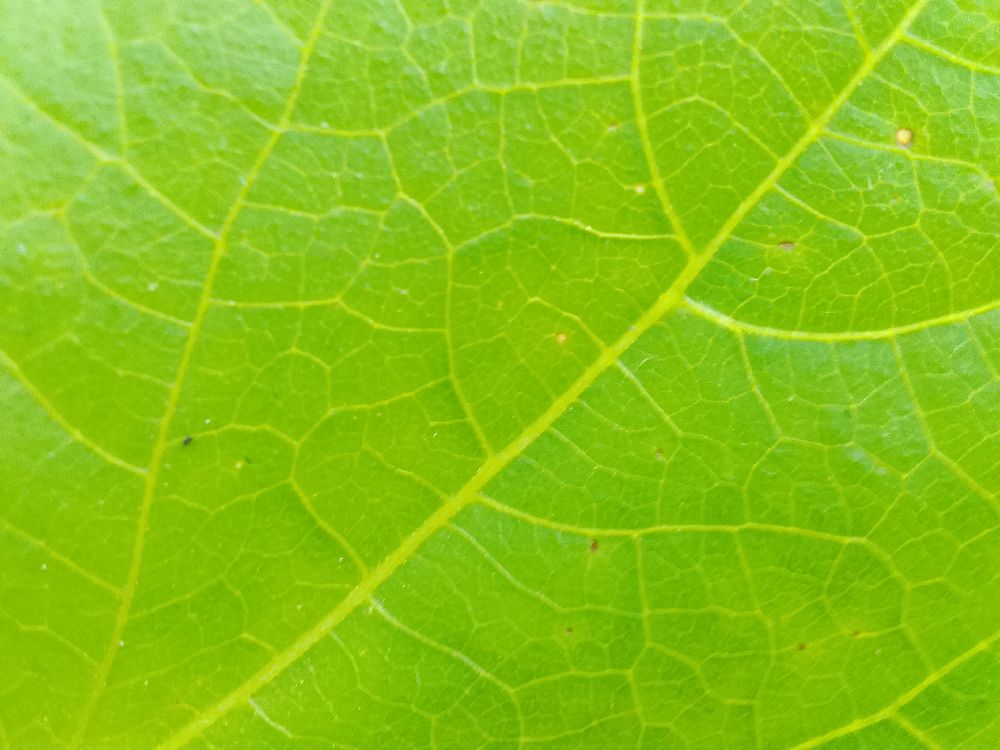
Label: healthy